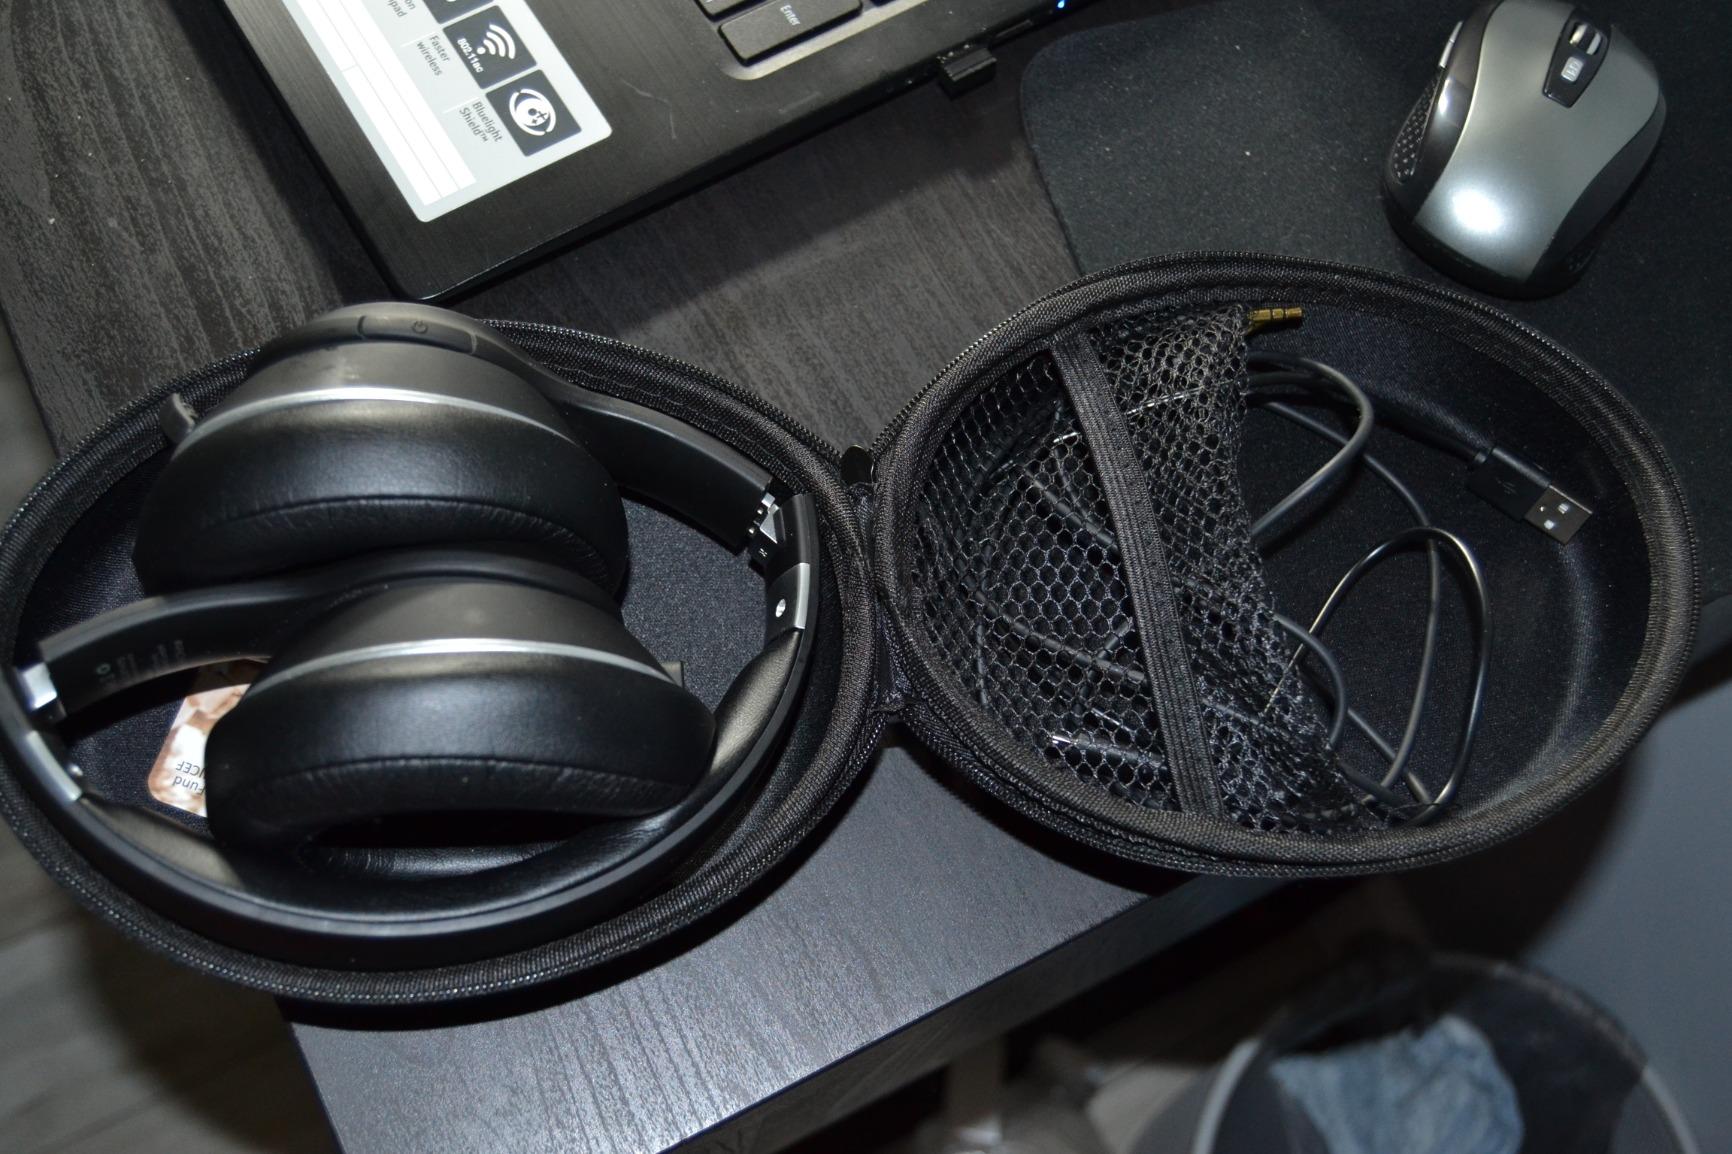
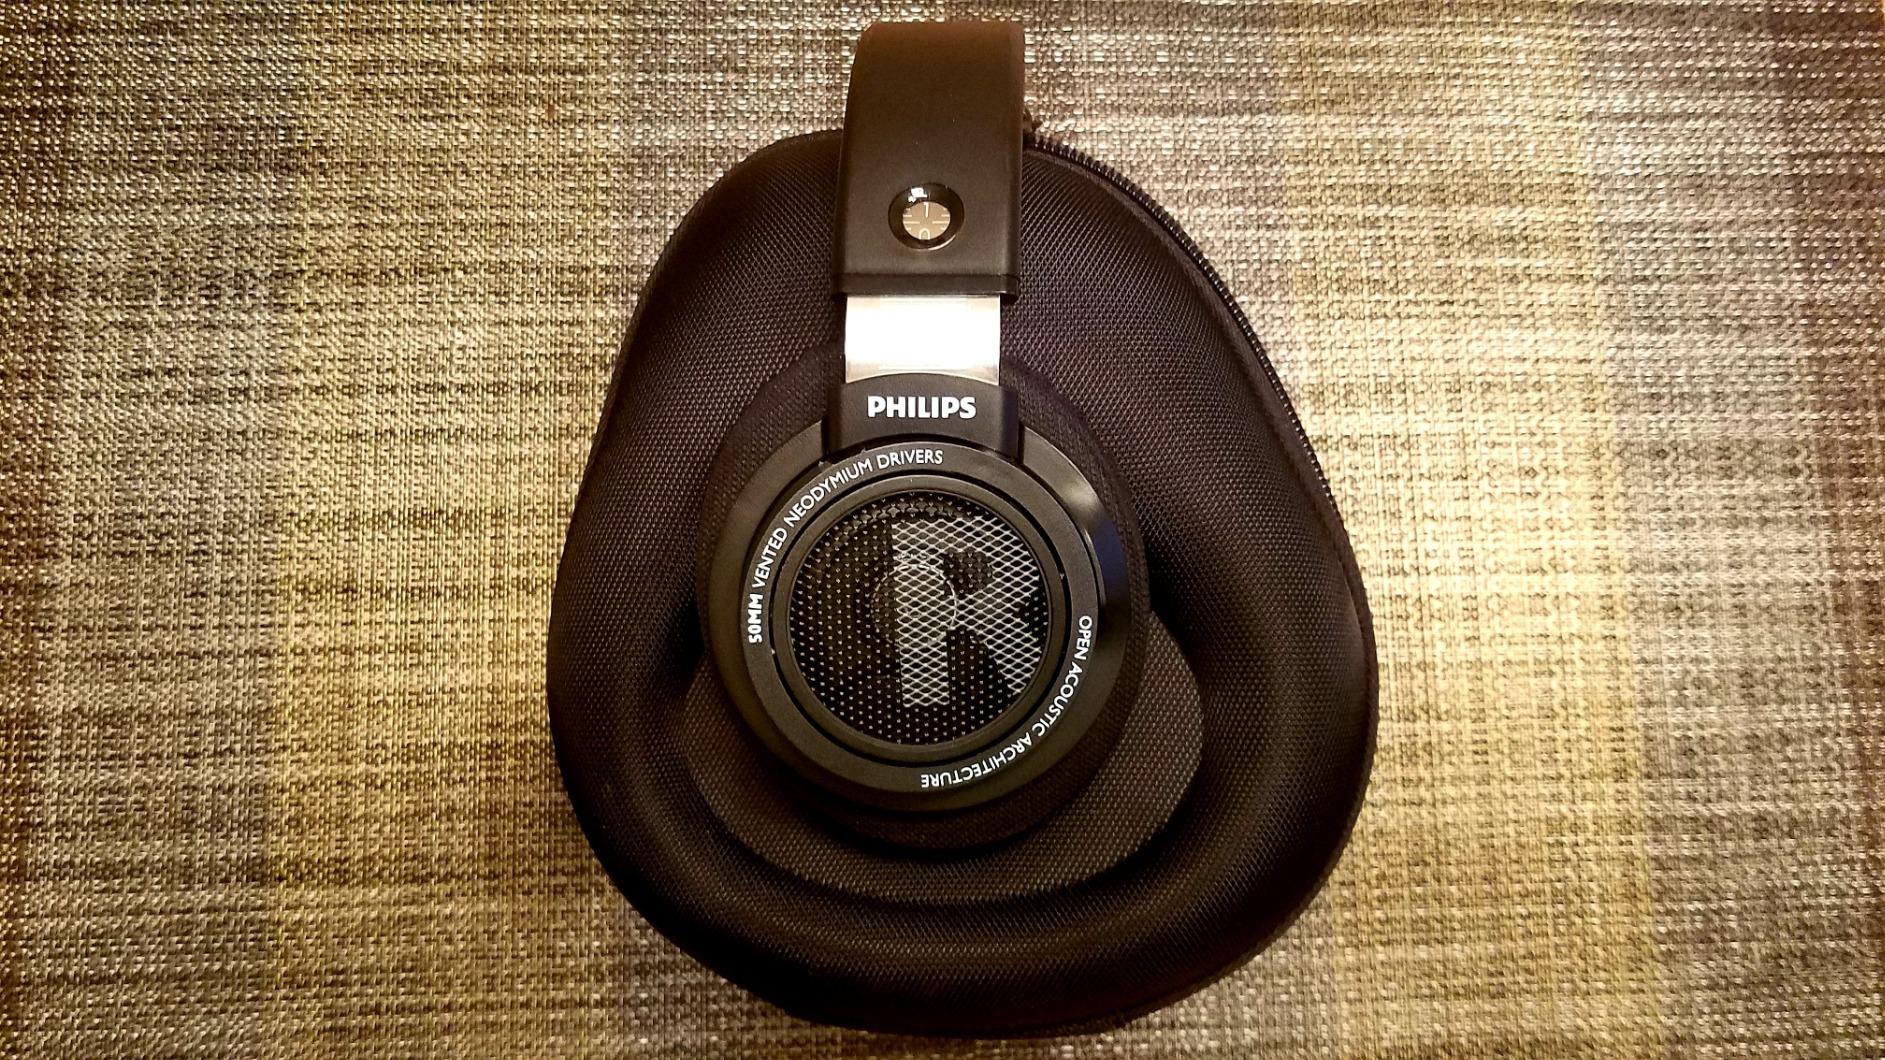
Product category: headphones
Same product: no